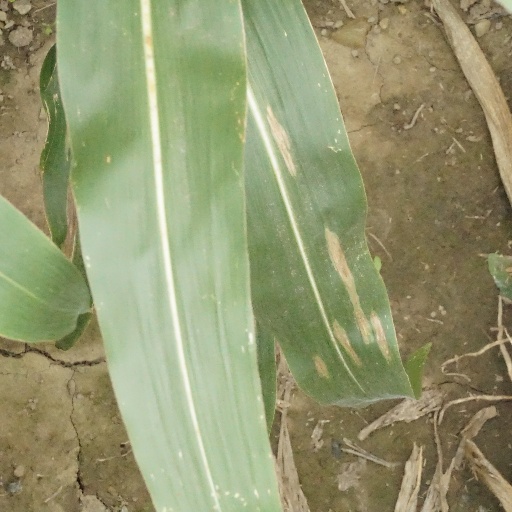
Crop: maize; corn